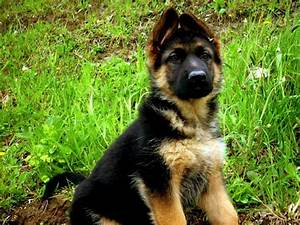
Label: dog